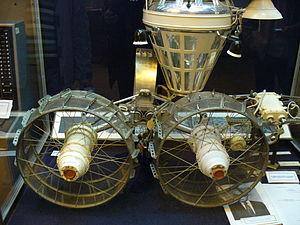
Le programme Lunokhod regroupe plusieurs missions spatiales soviétiques qui ont mis en œuvre entre 1969 et 1972 les premières astromobiles télécommandés à la surface de la Lune. Deux véhicules d'environ 800 kg, Lunokhod 1 et Lunokhod 2, ont parcouru plusieurs dizaines de kilomètres durant plusieurs mois en effectuant des relevés scientifiques et en transmettant des dizaines de milliers de photos.